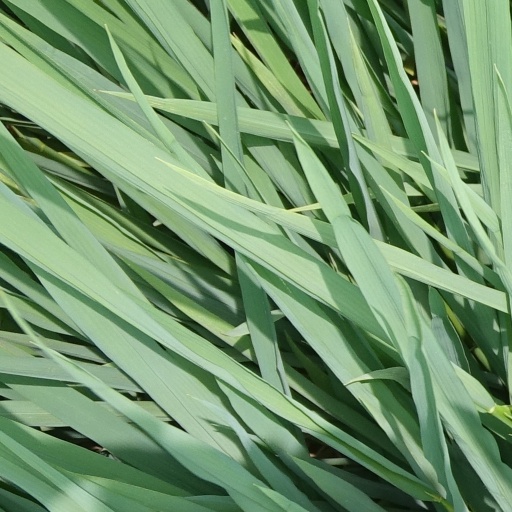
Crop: rice